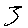
Label: 3